Iceberg that sank the Titanic

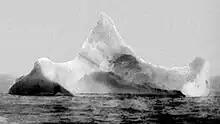
The iceberg photographed on the morning of 15 April by the chief steward of the "Prinz Adalbert" who, before even learning of the collision, noticed a red smear along the iceberg's base. Other icebergs are also claimed to have had red streaks.

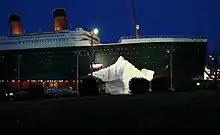
The iceberg model at the "Titanic" Museum Attraction in Branson, Missouri, whose building is modeled on the famous ship.

On the night of 14–15 April 1912 in the North Atlantic, the passenger liner "Titanic" collided with an iceberg and sank. There were investigations into the iceberg and the fatal damage the collision caused to the supposedly unsinkable ship. The most important sources about the iceberg are reports from surviving crew and passengers of "Titanic". Photographs were taken of icebergs near the spot where "Titanic"'s lifeboats were found, and it is purportedly visible in one of these photos.